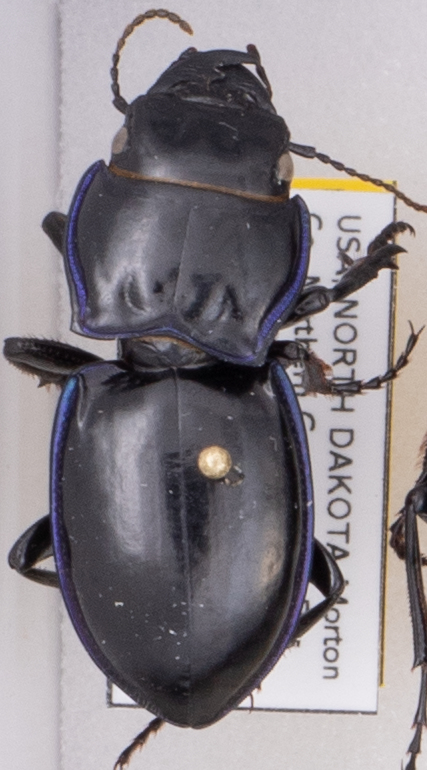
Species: Pasimachus elongatus
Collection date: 2021-05-18
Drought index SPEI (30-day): -0.724
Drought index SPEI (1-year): -2.09
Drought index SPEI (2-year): -0.46